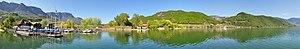
Le lac de Caldaro est la plus grande étendue d'eau naturelle de la province autonome de Bolzano. Le lac est situé à 216 m d'altitude dans la commune de Caldaro sulla Strada del Vino, à environ 20 km de Bolzano.